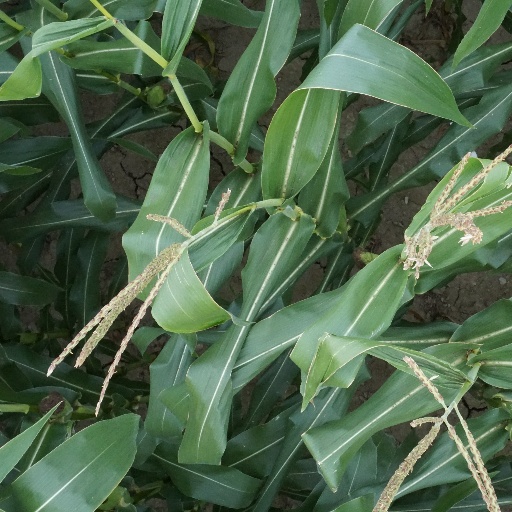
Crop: maize; corn